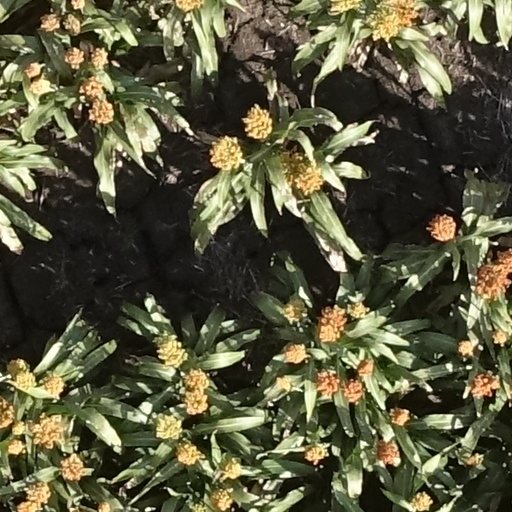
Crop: sorghum